Maine Moose

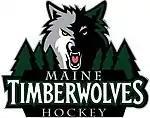
Logo for the Maine Timberwolves

The team was founded in 2006 by local businessmen Steve Levesque and Tom McBrierty. Originally slated to play in the America East Hockey League the league folded prior to the start of the first campaign and was reformed by remaining teams into the International Junior Hockey League where the Moose played in the New England Division of the Super Elite League.